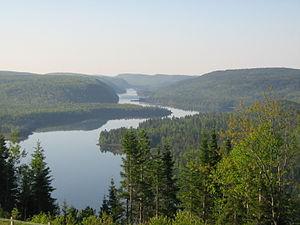
Vu du lac Wapizagonke à partir du belvédère Le Passage dans le parc national de la Mauricie
Le parc national de la Mauricie est un parc national du Canada de 536 km² situé dans la région de la Mauricie au Québec. Sa mission est de protéger un échantillon représentatif du bouclier canadien. Niché dans la chaîne de montagnes des Laurentides, il fait partie du réseau des parcs et des lieux historiques de Parcs Canada, lequel a célébré en 2011 son 100ᵉ anniversaire en tant que premier réseau officiel de parcs nationaux dans le monde.
Le lac Wapizagonke, est une des étendues d'eau situées dans le parc national de la Mauricie, dans la région de Mauricie, au Québec, au Canada. Ce lac sauvage, entouré de forêt et de montagnes aux falaises majestueuses, a une vocation récréo-touristique et est un centre d'attraction naturelle pour les visiteurs du parc national. Plusieurs sentiers et terrains de camping ont été aménagés autour.
Voici une liste des parcs nationaux du massif des Laurentides.